Beale Air Force Base

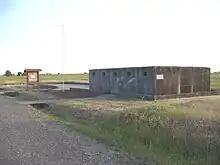
The remnants of a World War II German POW camp at Beale AFB. This cell block was used for isolation detention.

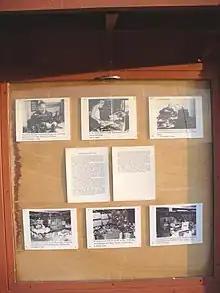
History board by the cell block

The base is named for Edward Fitzgerald Beale (1822–1893), an American Navy Lieutenant and a Brigadier General in the California Militia who was an explorer and frontiersman in California. Beale Air Force Base covers nearly of rolling hills in northern California. It is a large base in terms of land and has five gates providing access on all sides of the base. Visitors enter the base through a main gate that local merchants, individuals and the Beale Military Liaison Committee donated $100,000 to construct. The base is home for approximately 4,000 military personnel.